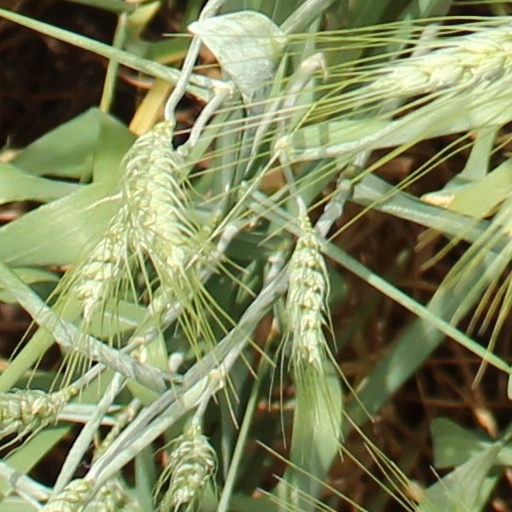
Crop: wheat